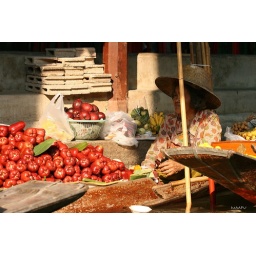
Old lady selling fruits at the floating market in Thailand